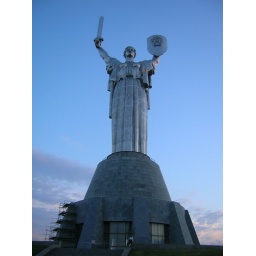
As the sun sets over Kiev, see the tiny people near the base of the monument